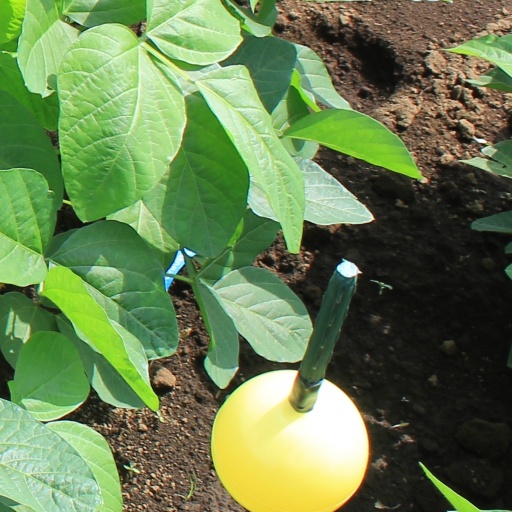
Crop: soybean